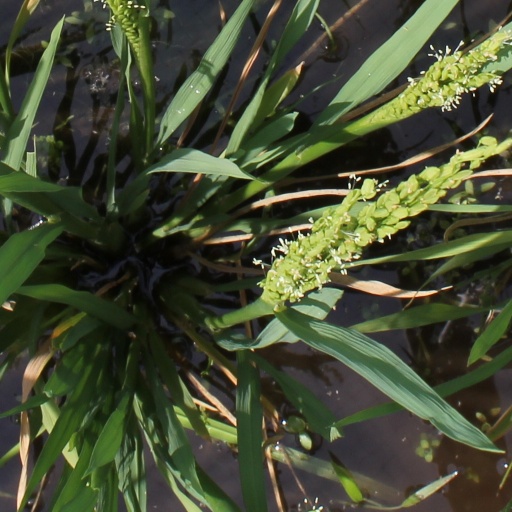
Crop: rice